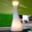
Label: lamp